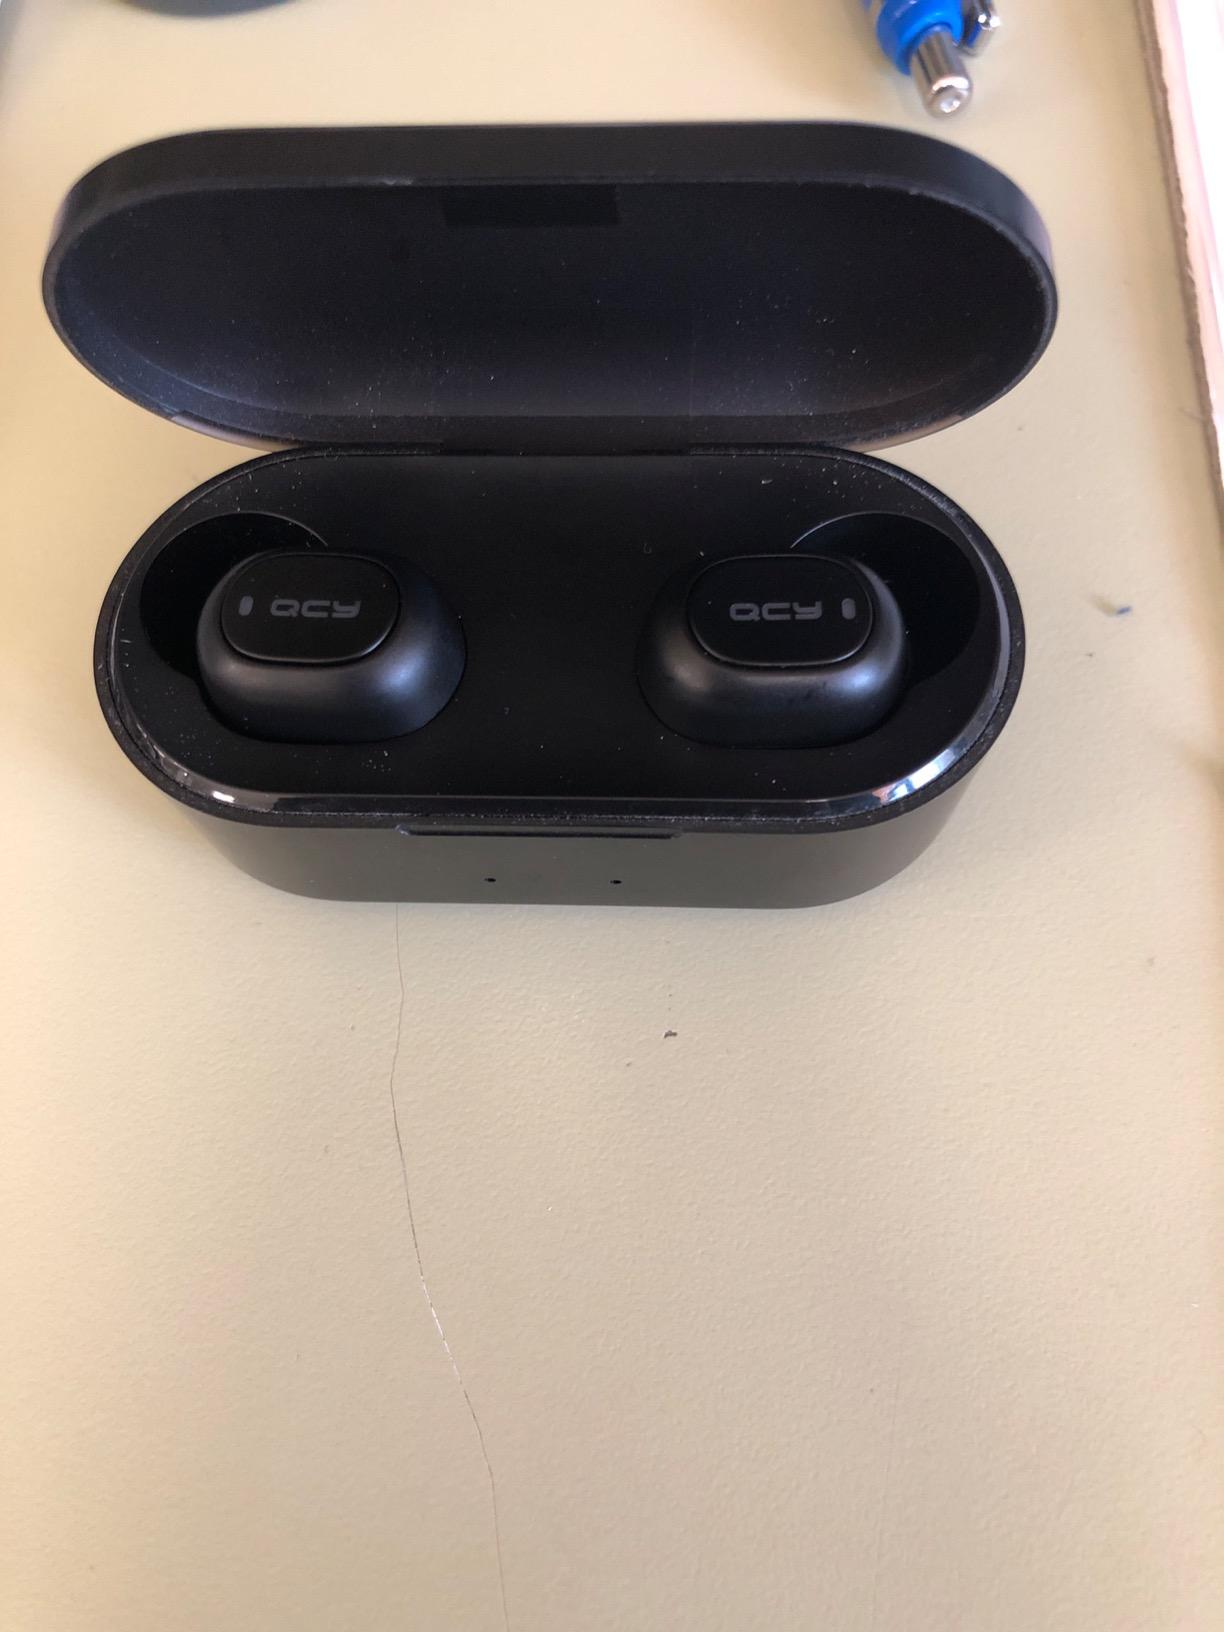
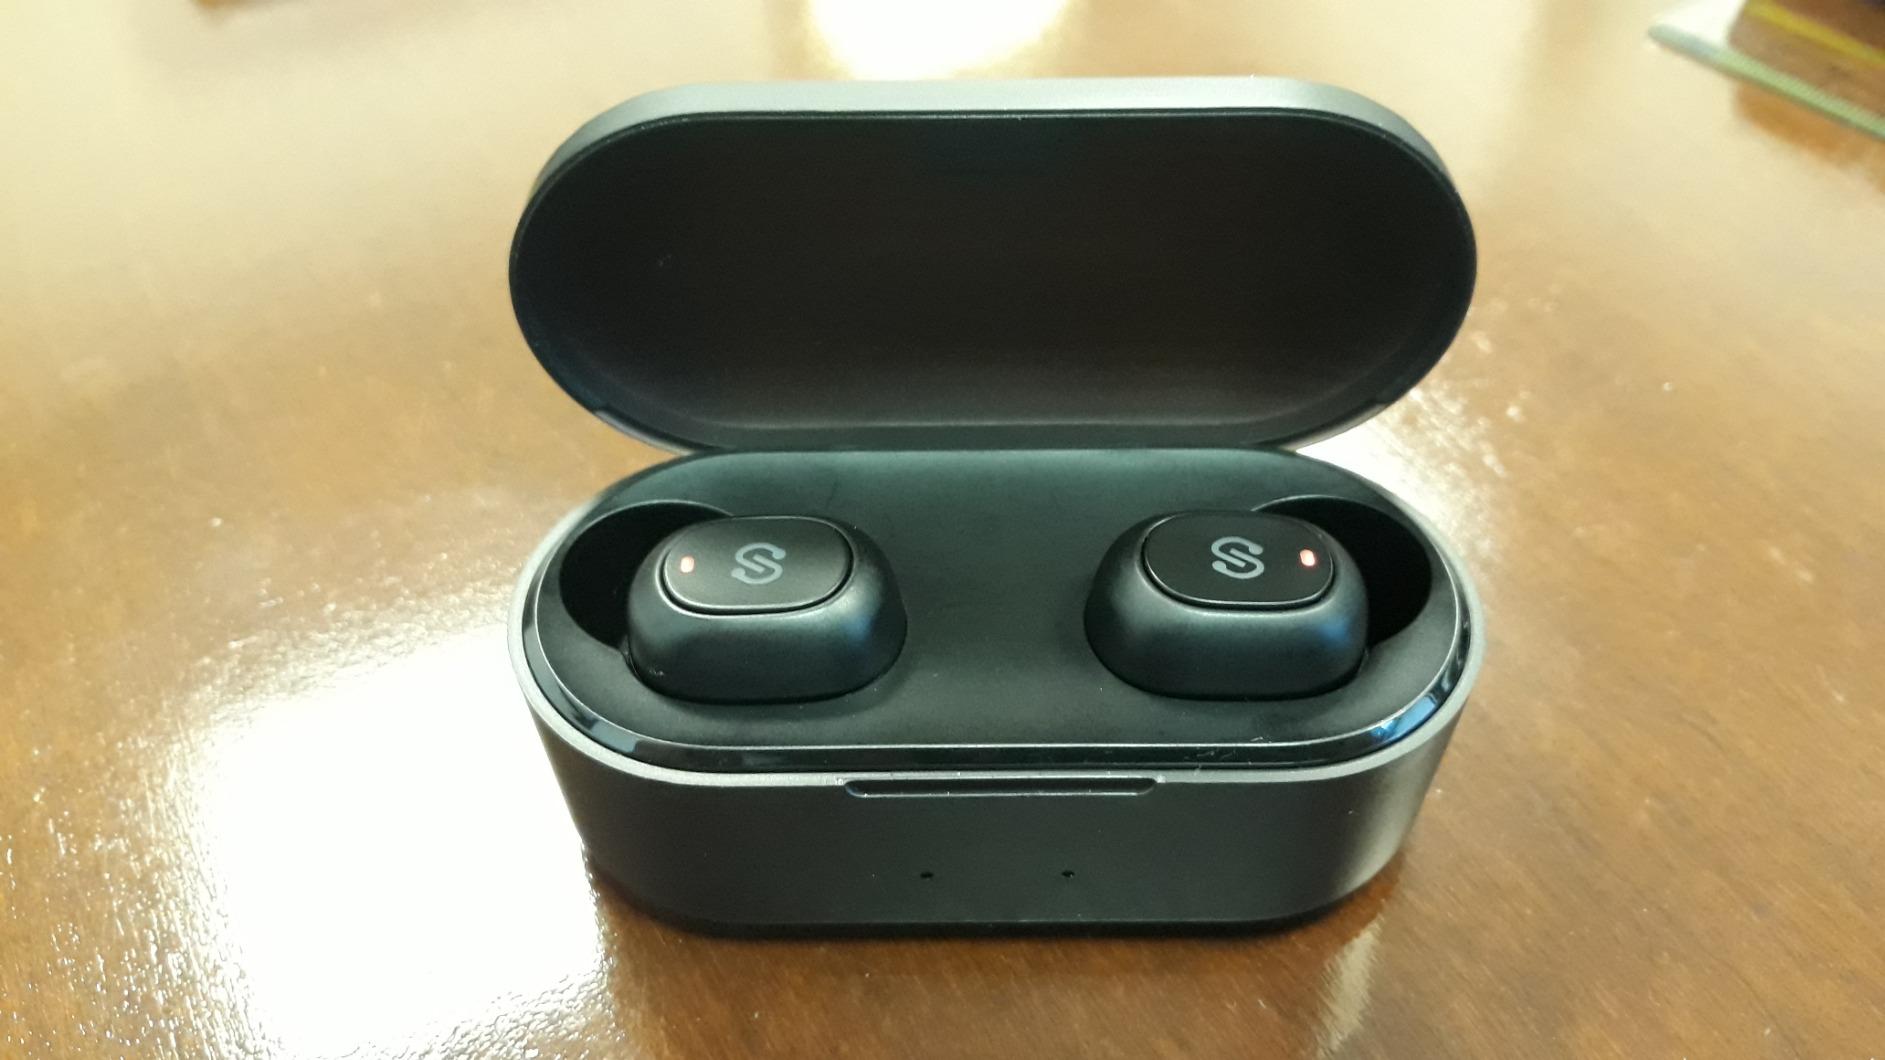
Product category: earbuds
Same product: no